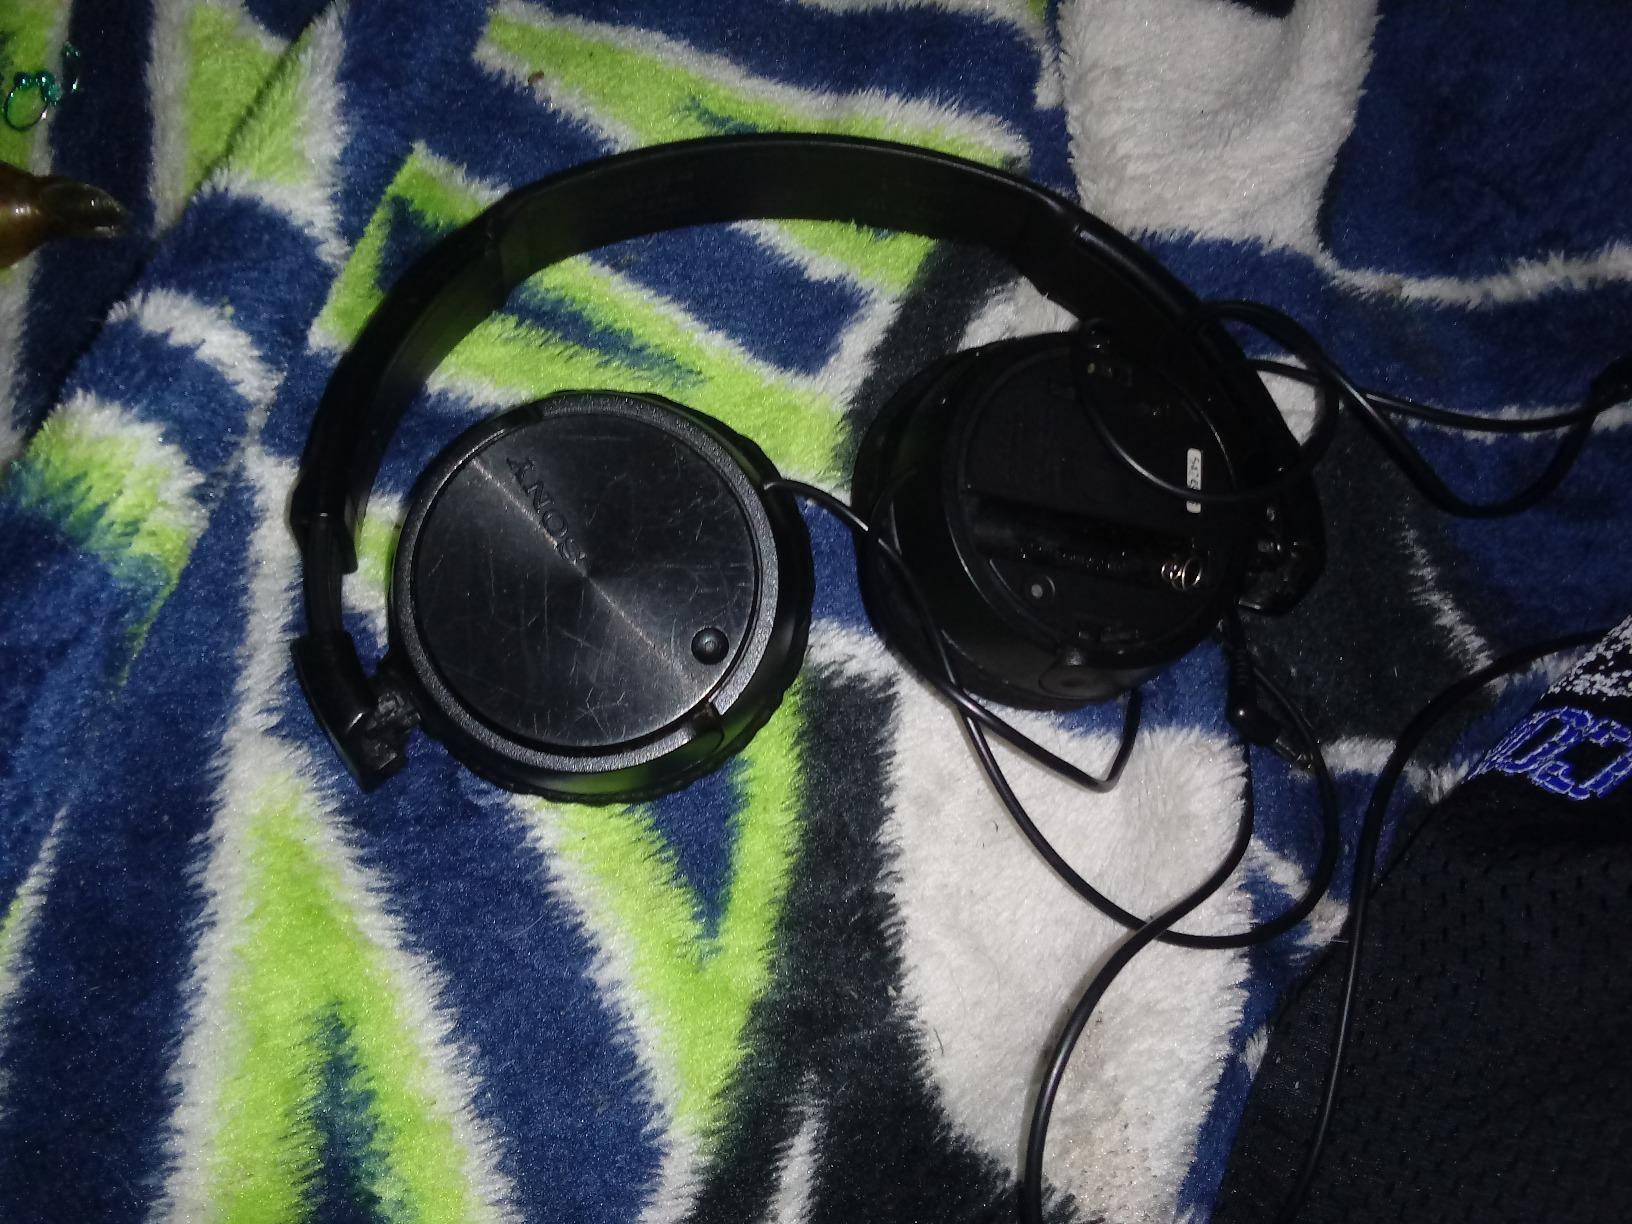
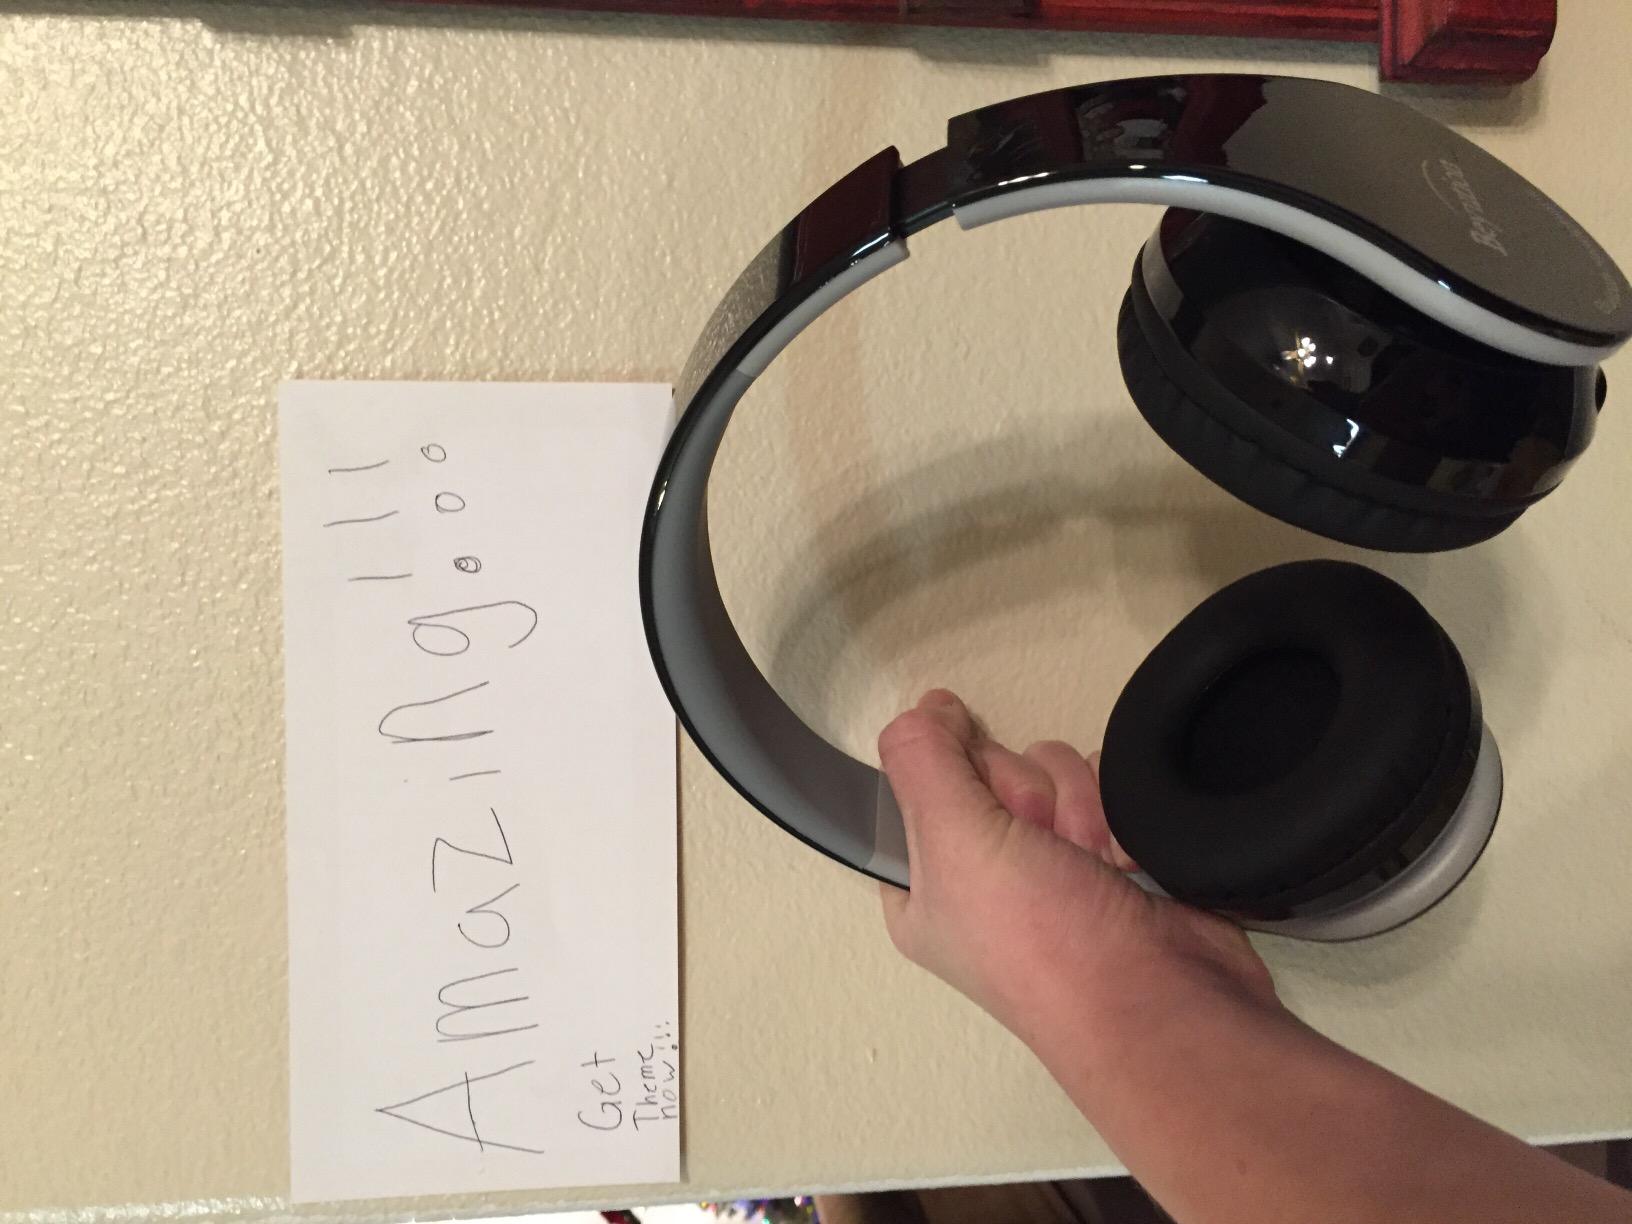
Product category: headphones
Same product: no